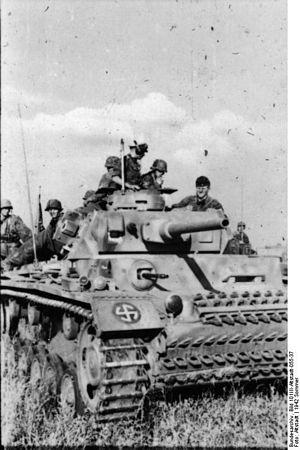
La 5ᵉ division SS « Wiking » ou la division « Wiking » est l'une des 38 divisions de la Waffen-SS durant la Seconde Guerre mondiale, constituée de volontaires étrangers, en grande partie scandinaves mais également d'autres pays européens.